Answer in natural language. Is dining table (marked B) to the right of Doorway (marked C)? Choose between the following options: yes or no
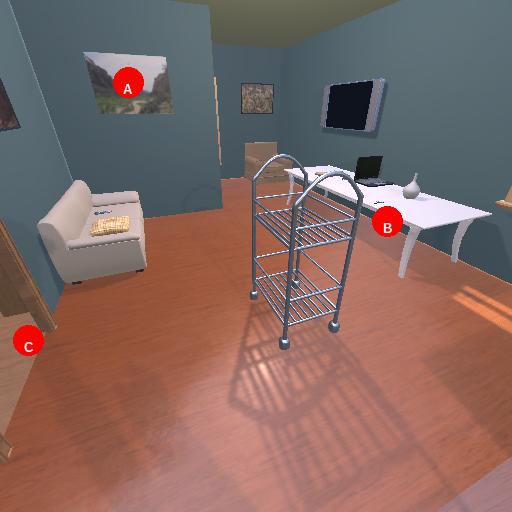
<answer>yes</answer>